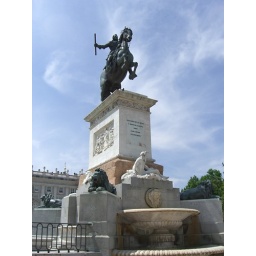
Philip IV statue erected in 1843. Tour guide said this is the only standing horse statue in the world.